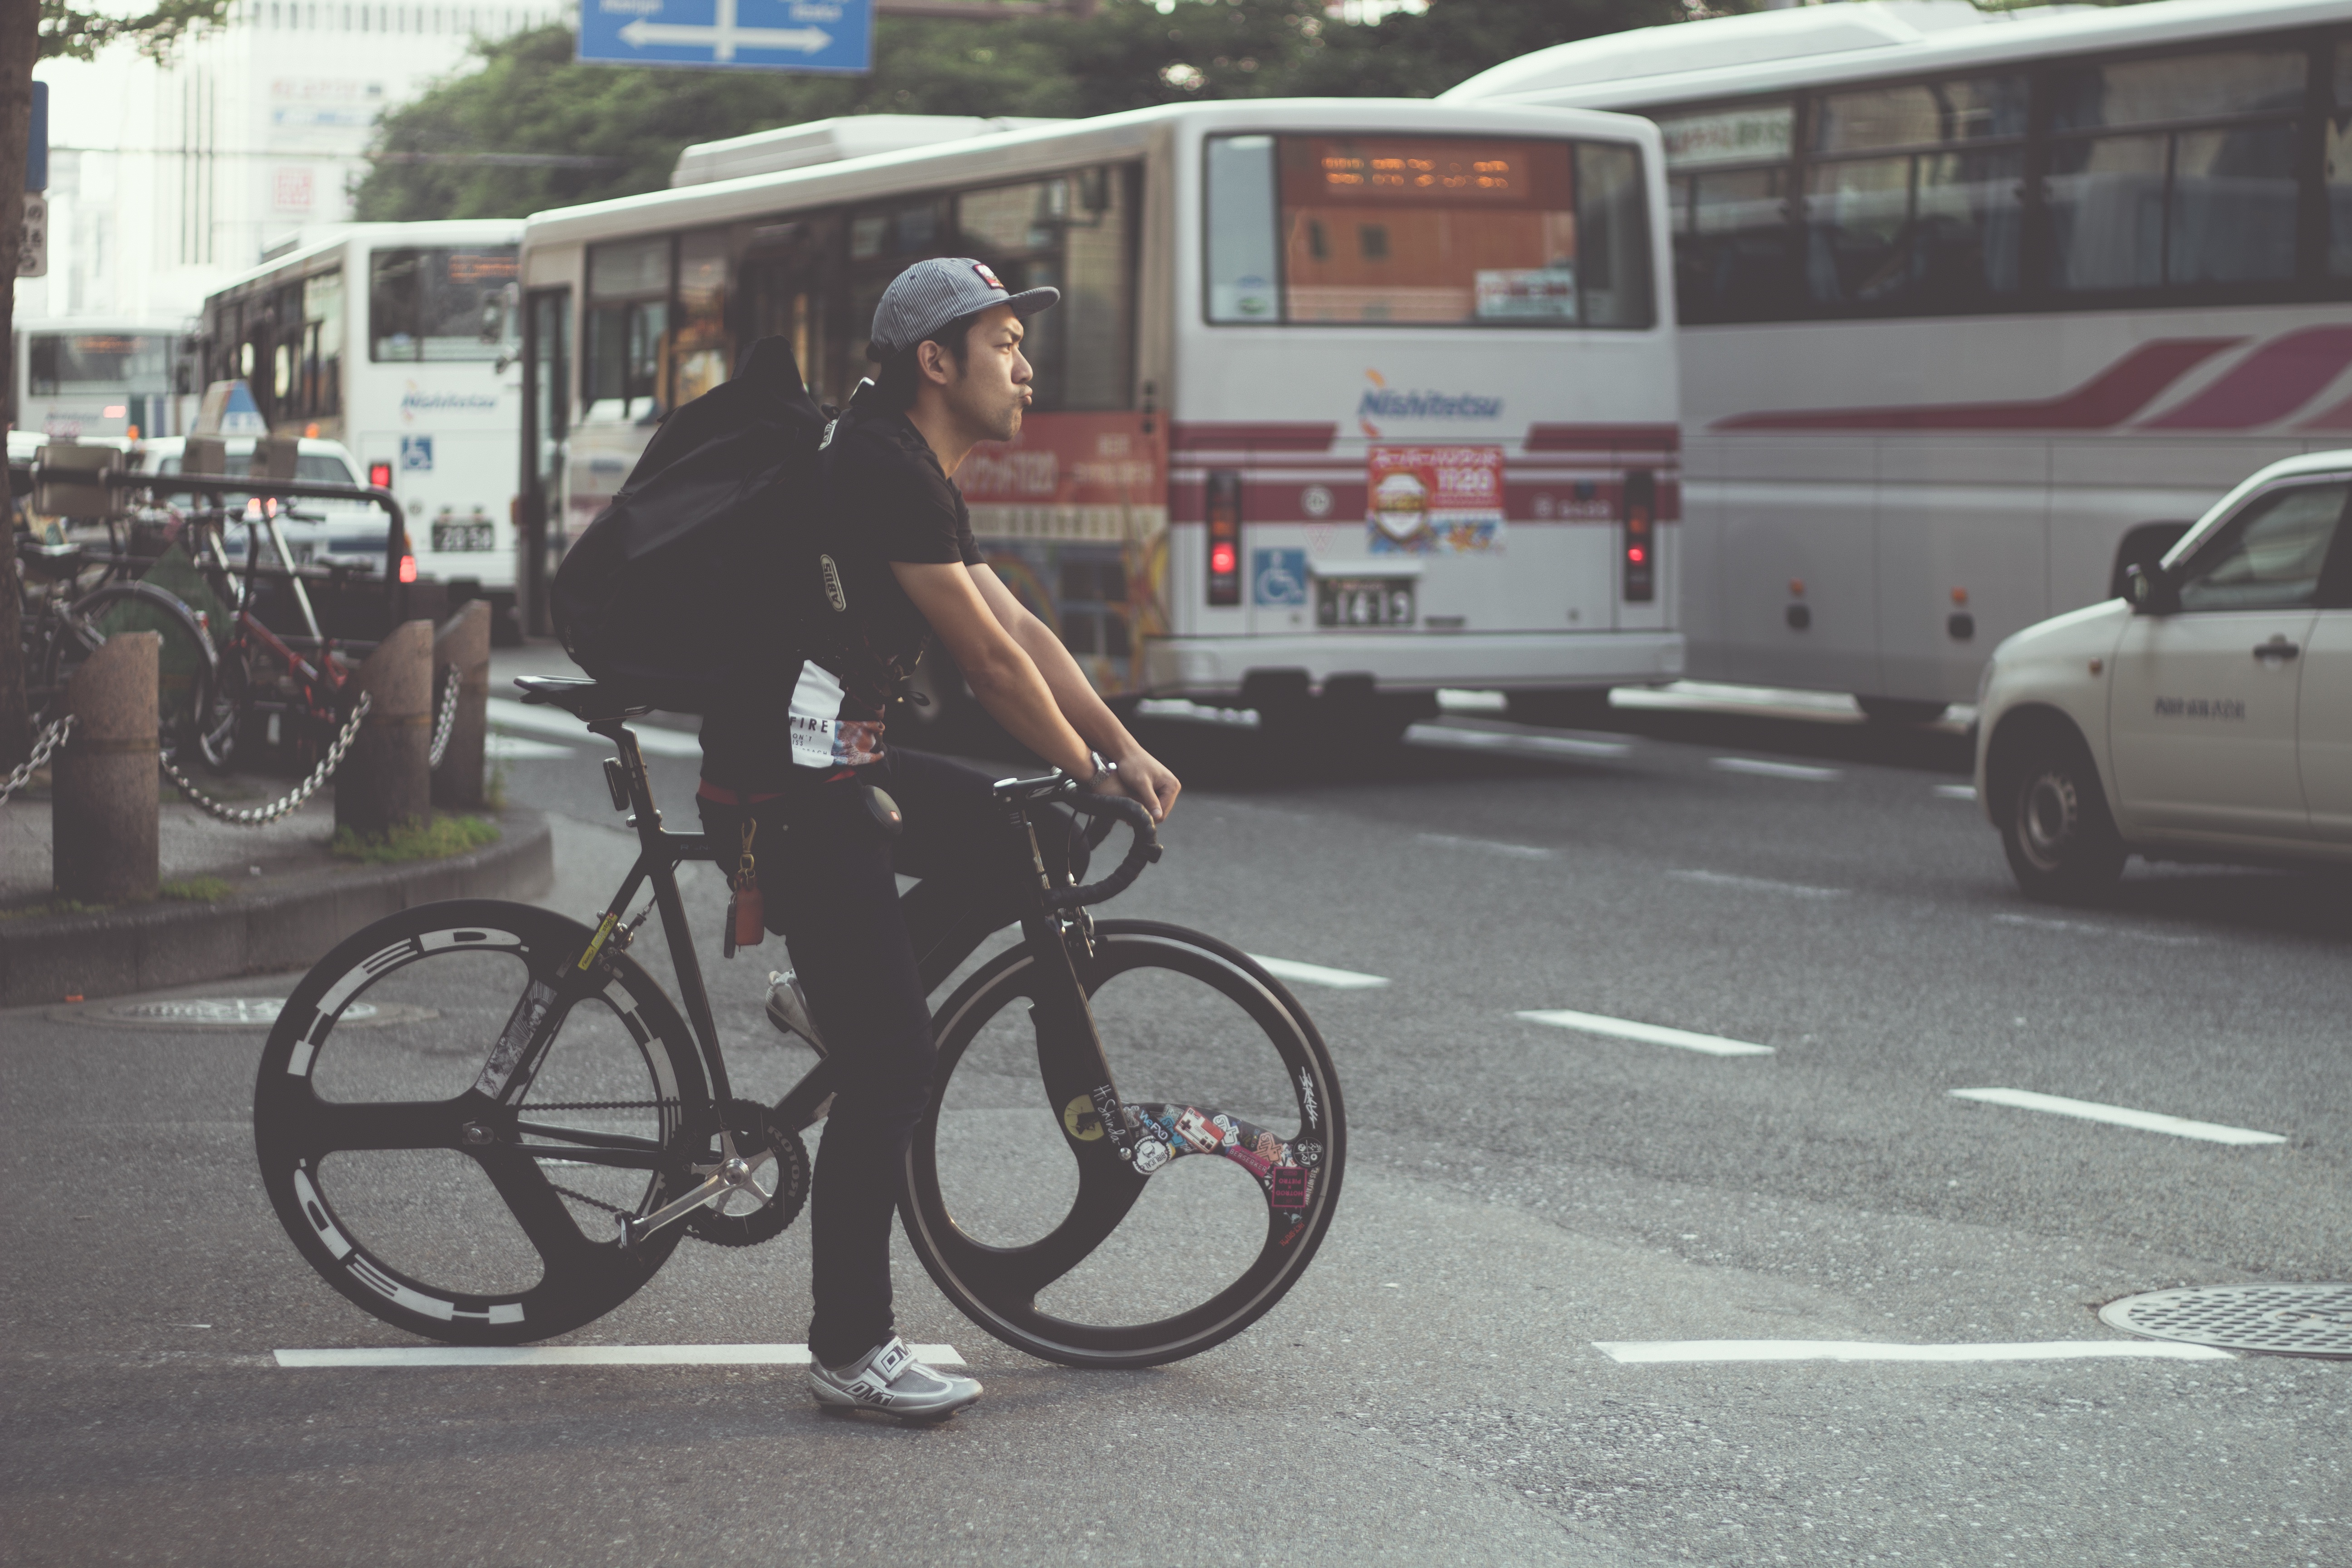
pedestrian, bicycle, transport, vehicle, lane, cycling, road cycling, mode of transport